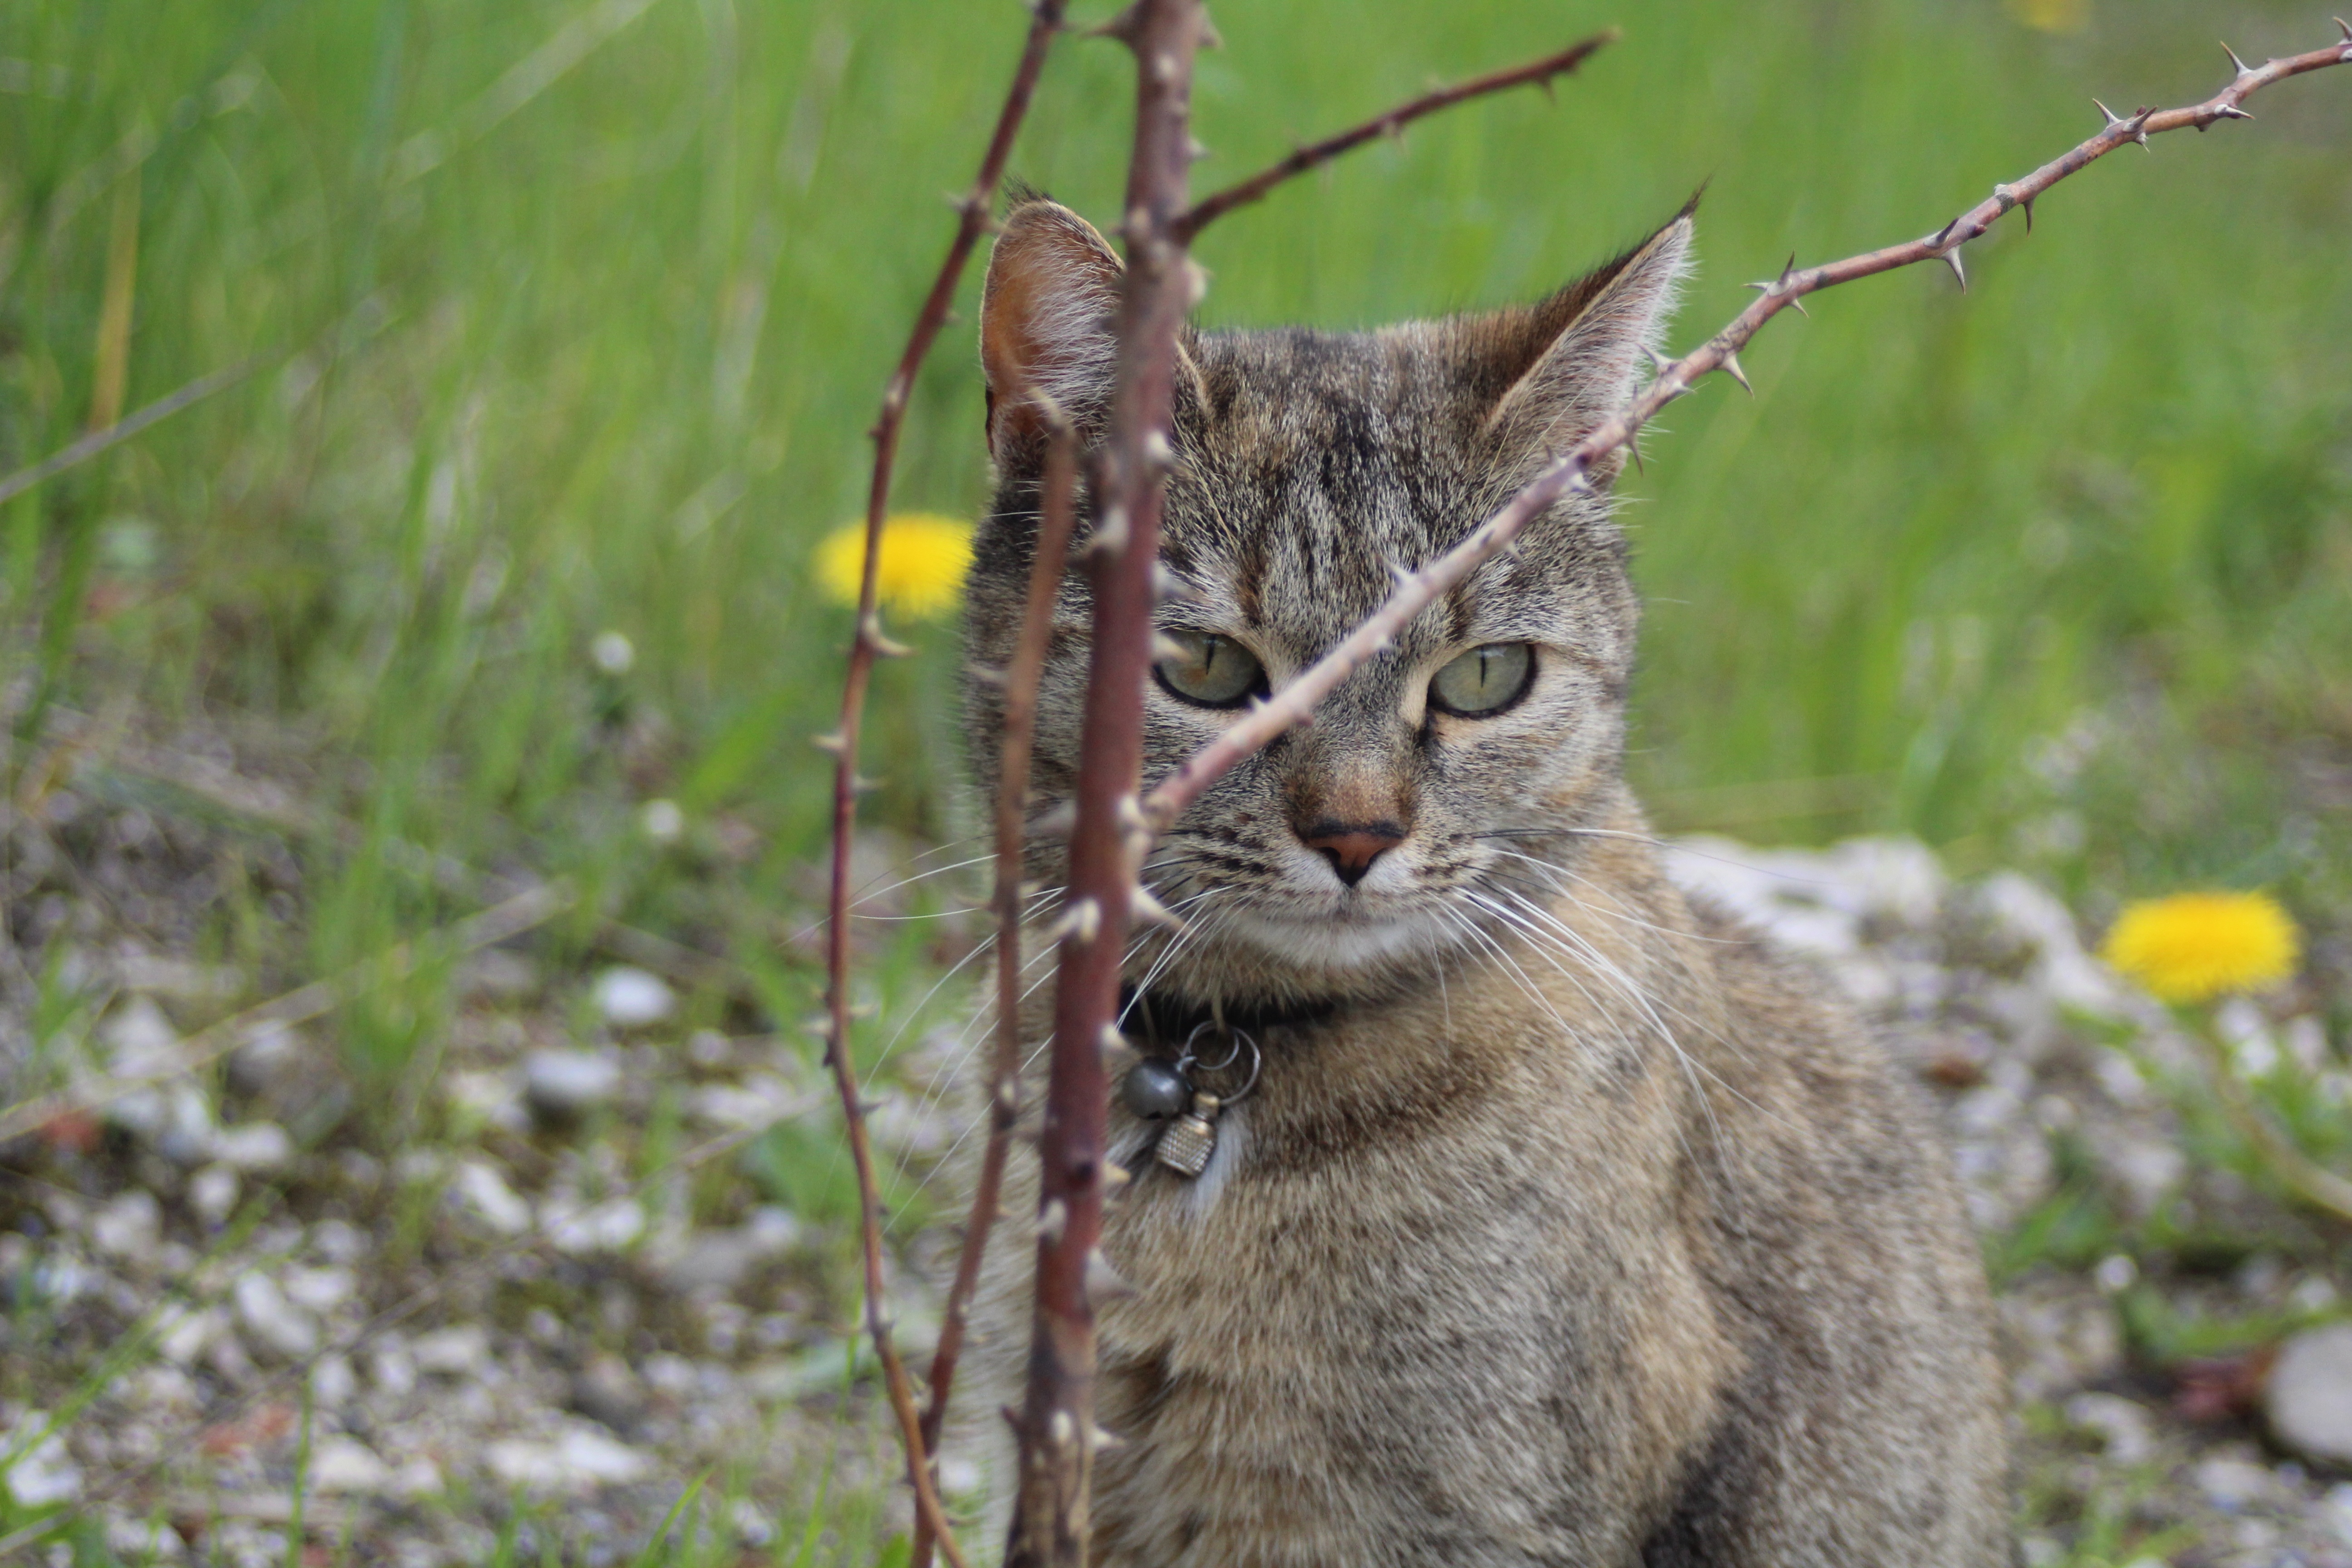
watch, flower, wildlife, cat, mammal, fauna, whiskers, branches, vertebrate, lynx, bobcat, wild cat, small to medium sized cats, cat like mammal